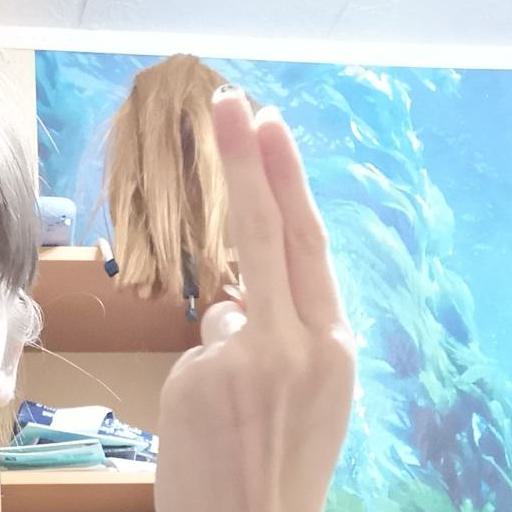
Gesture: two_up_inverted